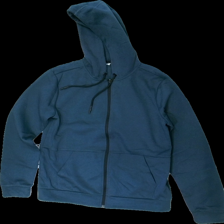
View: front
Type: Hoodie
Category: Men
Brand: Not in the list
Brand text on label: crivit
Colors: Blue
Material: 68% polyester 32% cotton
Cut: Regular
Size: M
Season: All
Damage location: top center
Damage 2 location: top center
Price range: <50
Recommended usage: Reuse
Description: blå hoodie med dragkedja